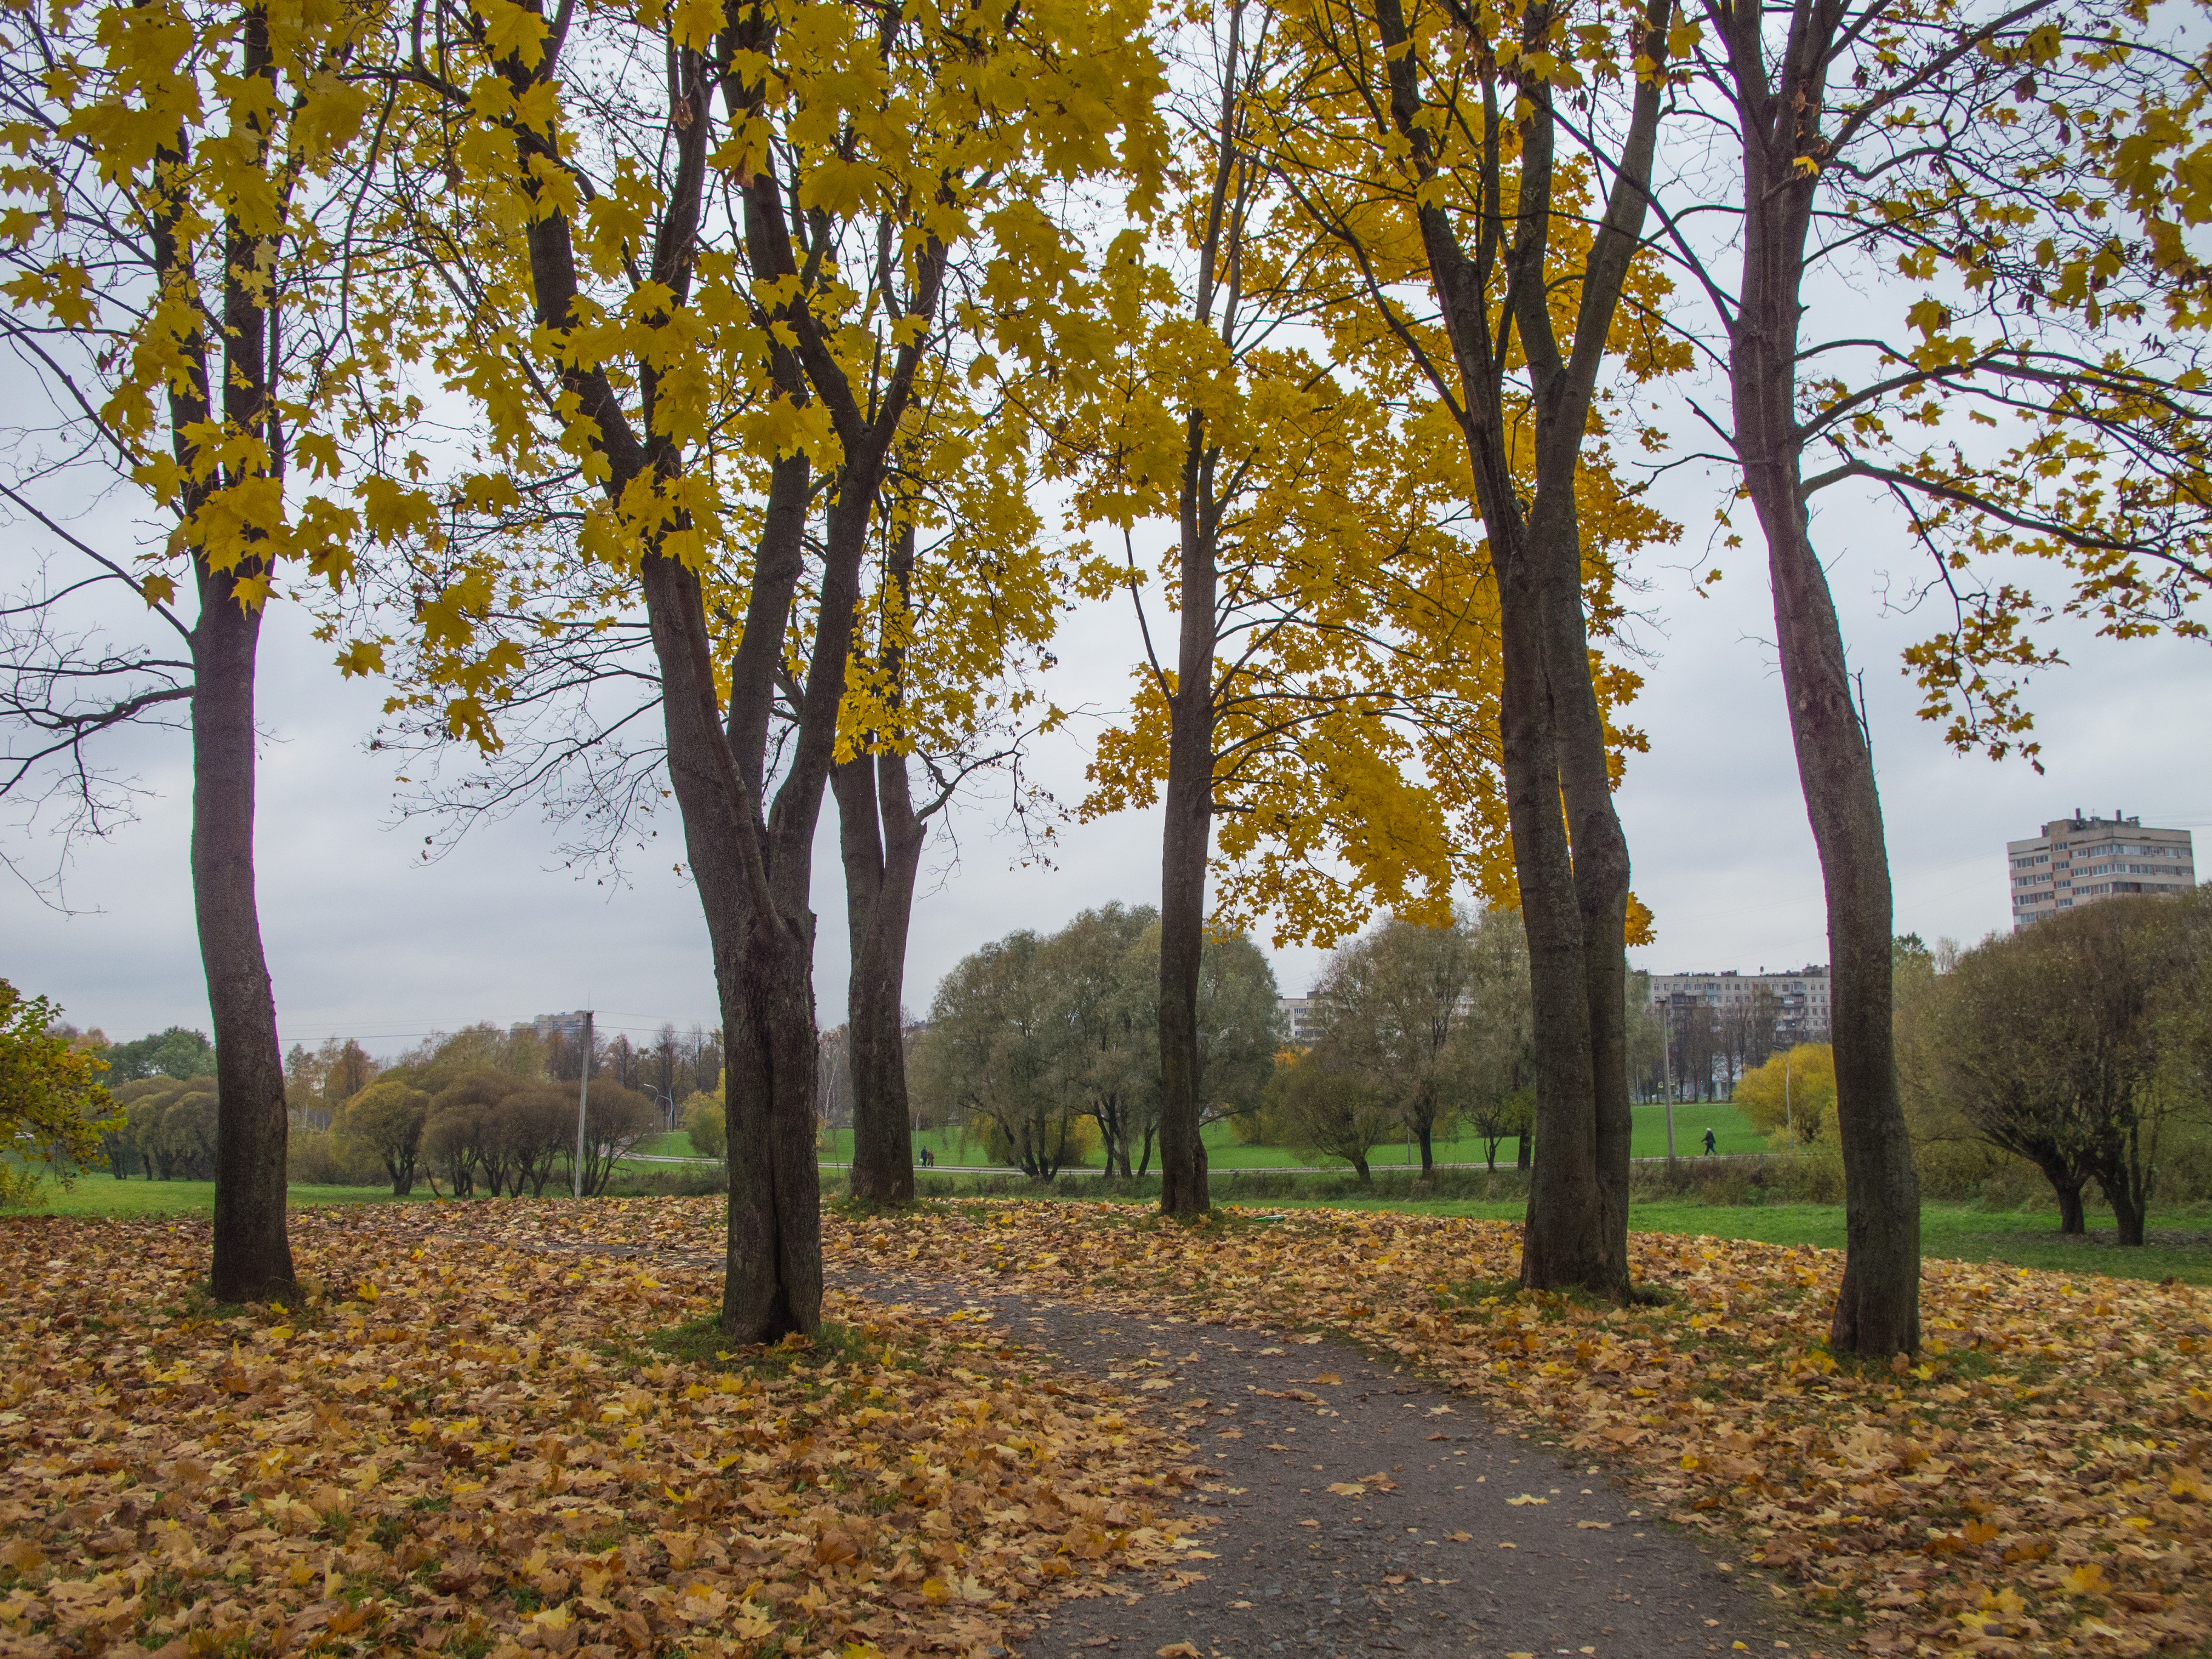
image, tree, leaf, natural landscape, nature, autumn, deciduous, woody plant, yellow, sky, natural environment, plant, branch, woodland, grove, grass, forest, sunlight, temperate broadleaf and mixed forest, landscape, trunk, plant stem, Northern hardwood forest, park, beech, state park, maidenhair tree, plane, road, path, Tints and shades, plane tree family